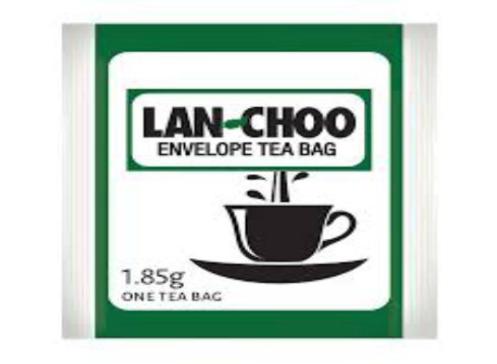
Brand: lan-choo
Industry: Food